Yindaw Ma Lay

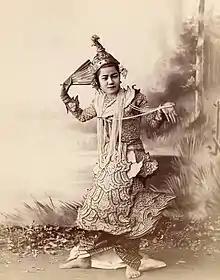
Yindaw Ma Lay as a Putzabar princess

She became a leading court dancer a year later, playing the role of Putzabar princess in Indrāvudha court drama together with Eenaung Mg San Toke. She soon became popular in the royal society. She received the appanage of Yindaw and was hence known as Yindaw Ma Lay (or Duchess of Yindaw).